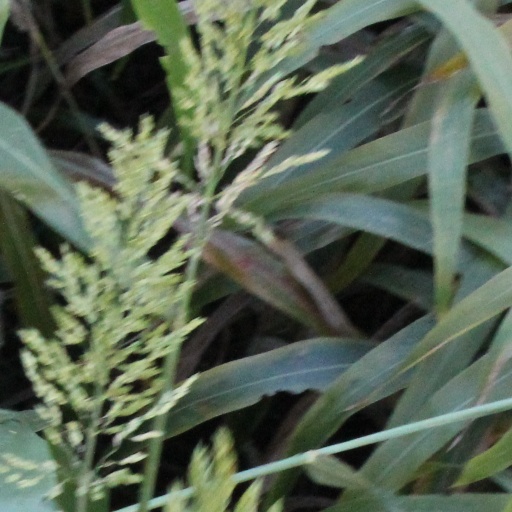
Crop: sorghum